1961 Mauritanian presidential election

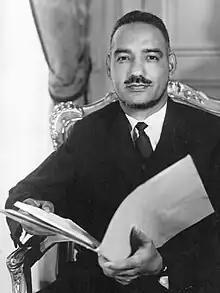
Moktar Ould Daddah, the winner of the 1961 Presidential elections

A constitutional amendment in 1964 declared the nation a one-party state, and during 1965 all parties merged with the ruling Mauritanian Assembly Party to form the Mauritanian People's Party.